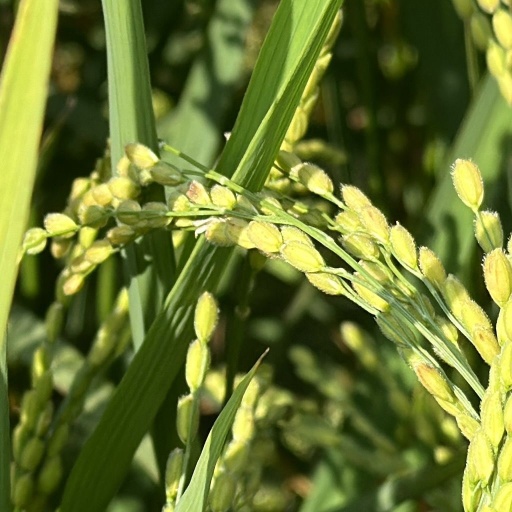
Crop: rice